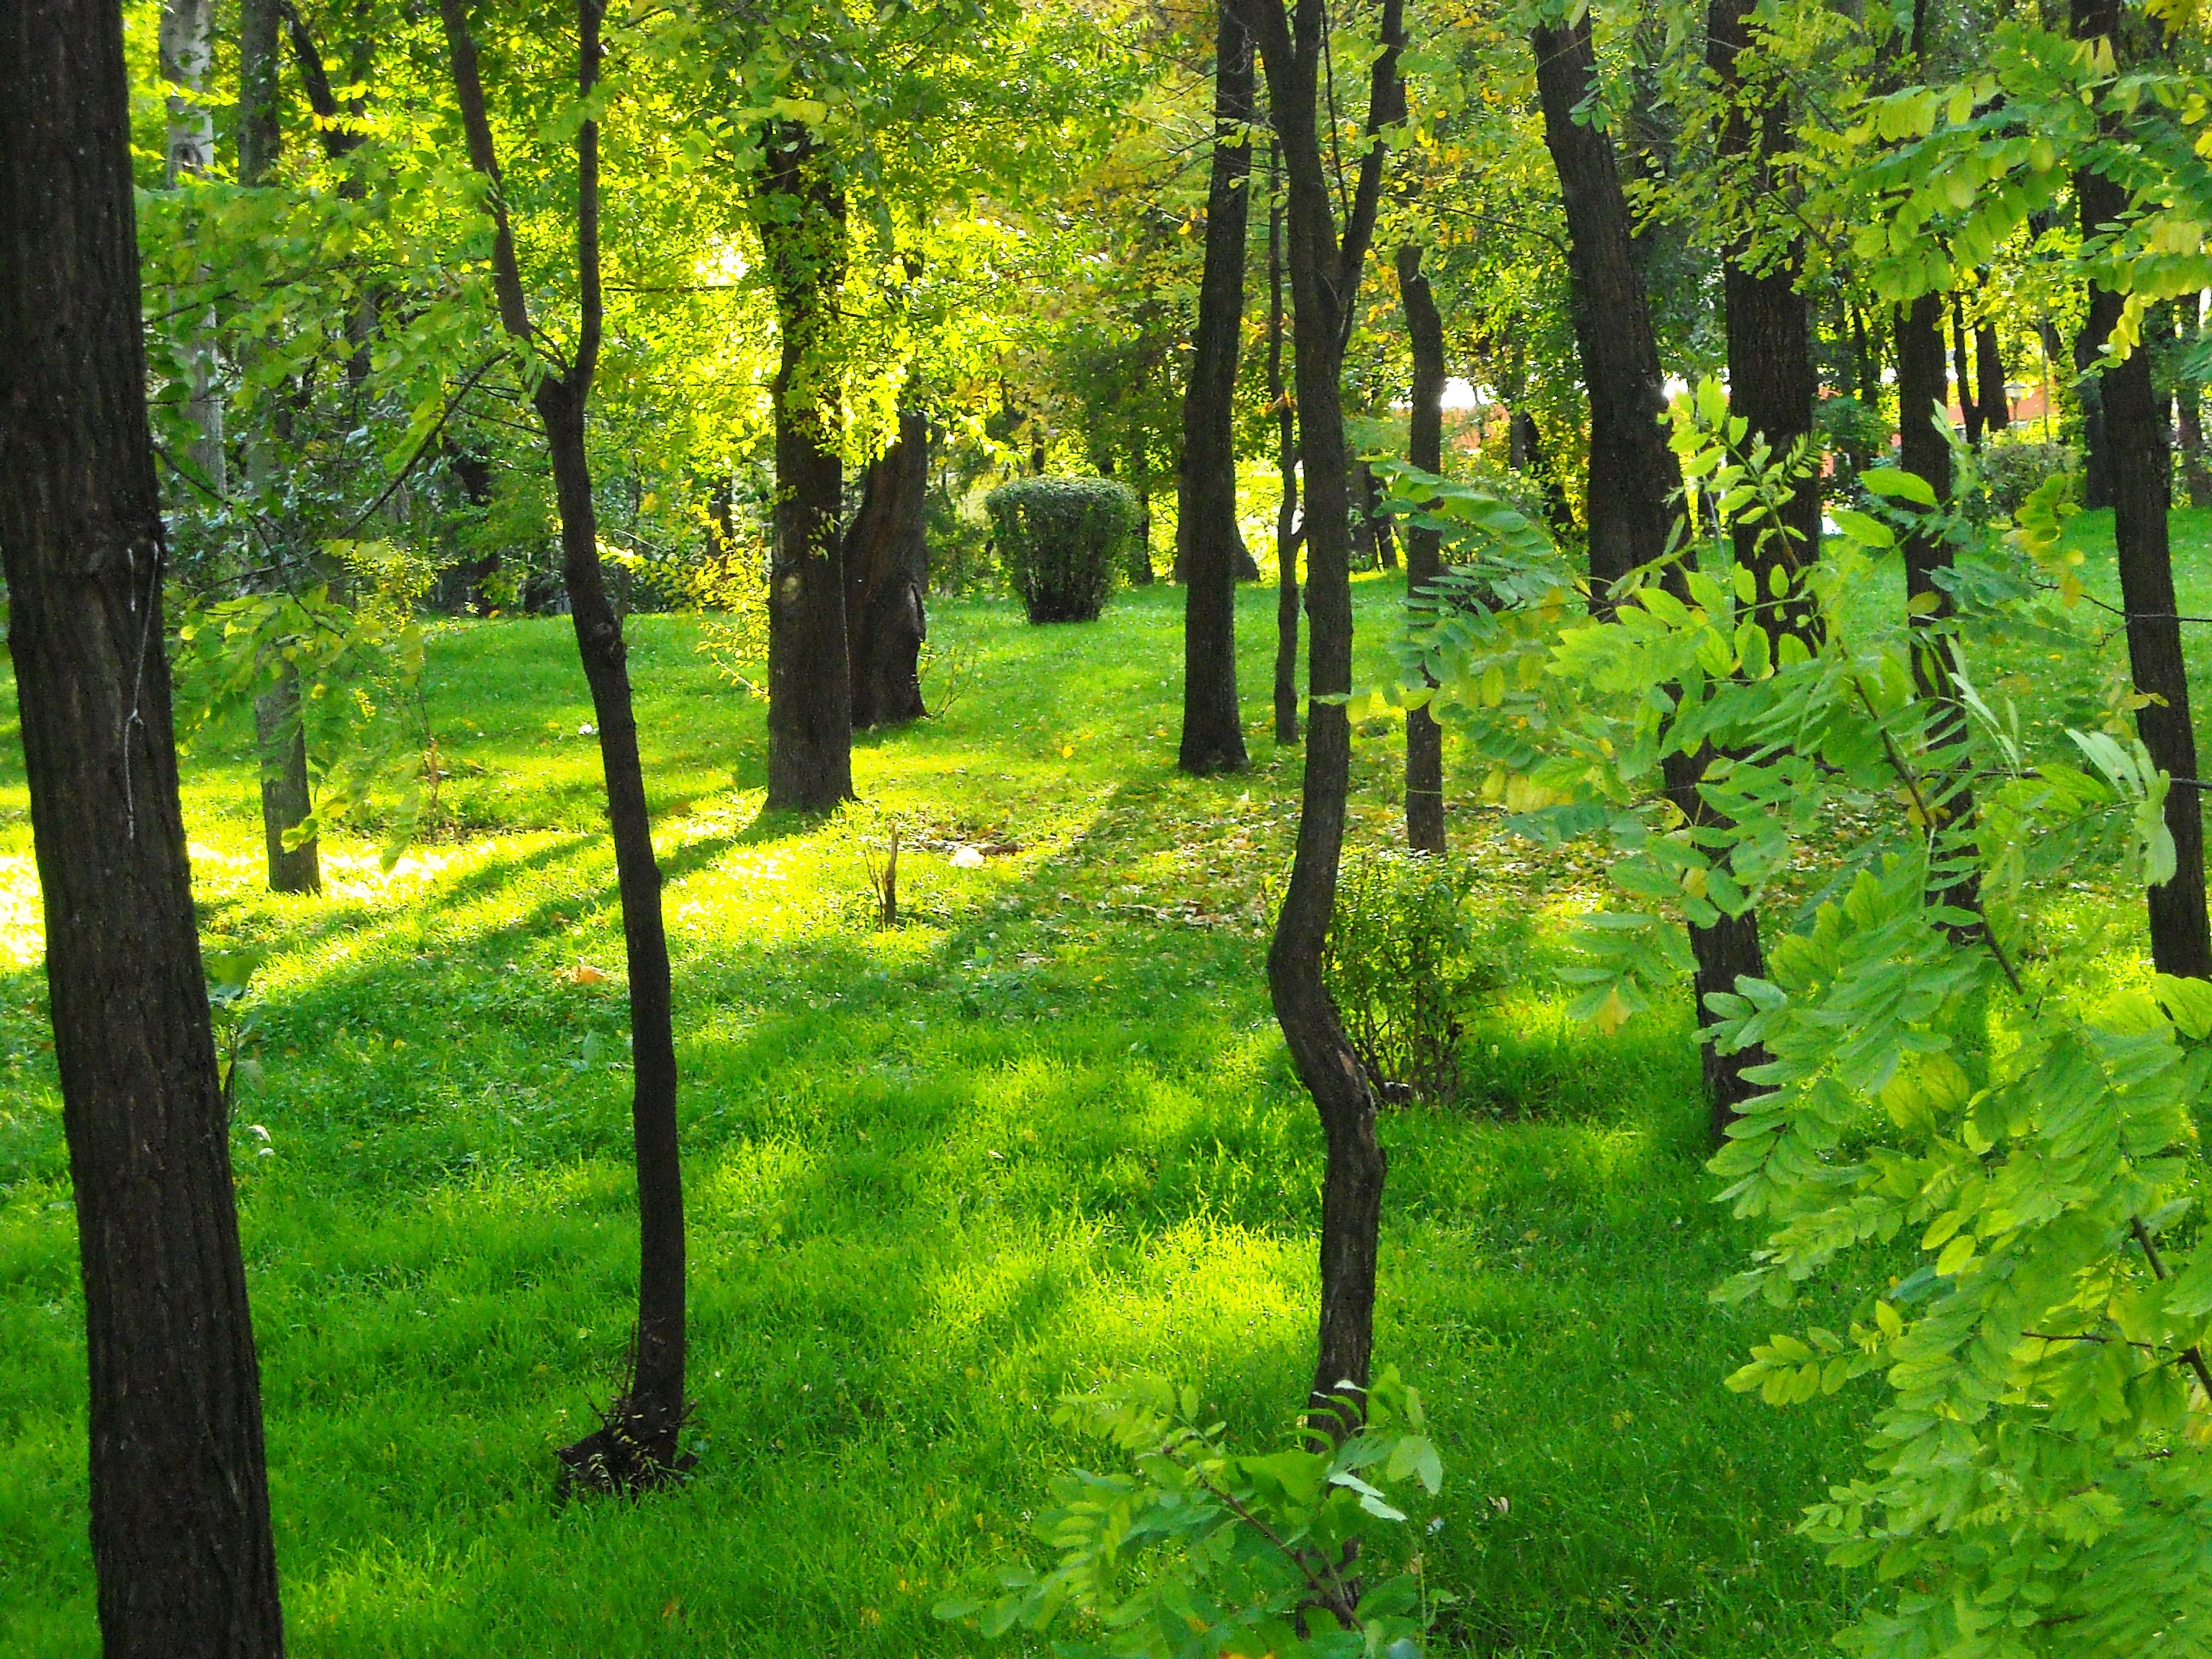
tree, nature, forest, grass, meadow, sunlight, leaf, flower, green, pasture, autumn, deciduous, grove, woodland, habitat, ecosystem, biome, natural environment, woody plant, temperate broadleaf and mixed forest, temperate coniferous forest